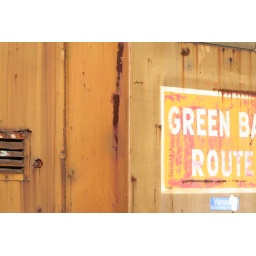
A forgotten box car in Greenleaf, Wisconsin